New York State Fair

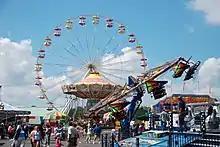
Amusement rides on the Midway.

The Midway features several rides, funhouses, games, and concession stands. The 2014 Fair brought the first new midway to the Fair in over 70 years, provided by Wade Shows. This change brought new rides, concession stands, and games to the fair. Wade Shows offers promotions to Fairgoers such as dollar ride specials and a Mega Pass which can be used by one person for the entire fair's duration. In addition to the Midway is the Kiddie Midway which features rides and games for younger fairgoers. Approximately 100 rides are located in both the Midway and Kiddie Midway.